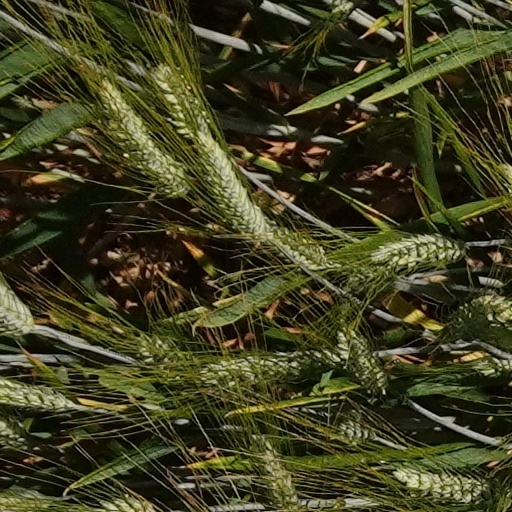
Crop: wheat